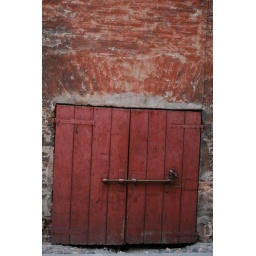
basement door on old street in Ferrara